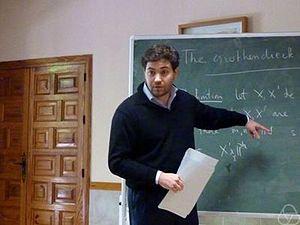
Julien Sebag est un mathématicien français né en 1976 dont les thématiques de recherches sont la géométrie algébrique et la géométrie arithmétique.